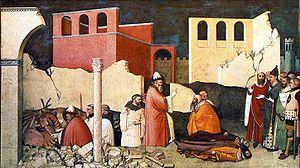
L’ordre de Saint-Sylvestre, de son nom complet ordre pontifical du pape Saint-Sylvestre, a été fondé le 31 octobre 1841 par le pape Grégoire XVI sous le titre de saint Sylvestre ou de la Milice dorée, il a été entièrement réformé par Pie X le 7 février 1905.